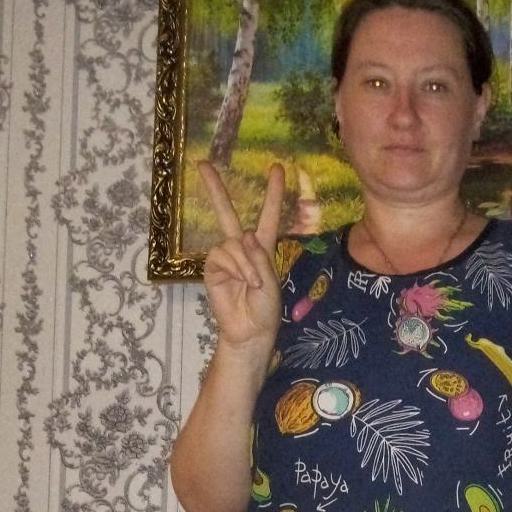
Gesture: peace